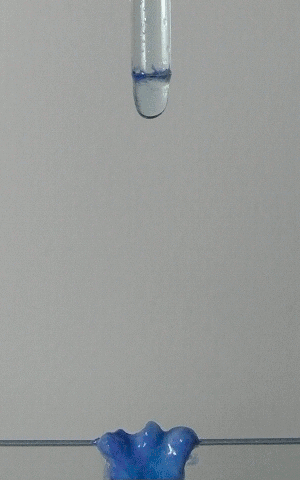
Une stalactite est un type de formation suspendu au plafond des grottes, souterrains, sources chaudes, ou des constructions humaines telles que maisons, ponts, mines, etc. N'importe quelle matière peut former des stalactites à condition qu'elle puisse être soluble, ou se déposer sous forme de colloïde, ou être en suspension, ou être fondue. Les stalactites peuvent être faites de lave, minéraux, boue, tourbe, poix, geysérite, etc. Une stalactite n'est donc pas nécessairement un spéléothème, bien qu'avec les pagothèmes, les spéléothèmes soient les formes les plus fréquentes de stalactite en raison du grand nombre de grottes calcaires. Lorsque les concrétions se forment en dehors des grottes, à la surface de structures en béton ou à base de mortier construites par l'homme, on parle parfois aussi en anglais de calthémite. L'origine de ce néologisme anglo-saxon rarement utilisé provient du latin calx "chaux" et du grec théma, "dépôt". Il désigne le plus souvent un dépôt cristallin de CaCO₃ formé par la dissolution de la portlandite suivi de sa précipitation sous forme de carbonate de calcium au contact du CO₂ atmosphérique.